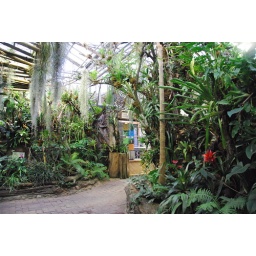
in the butterfly house